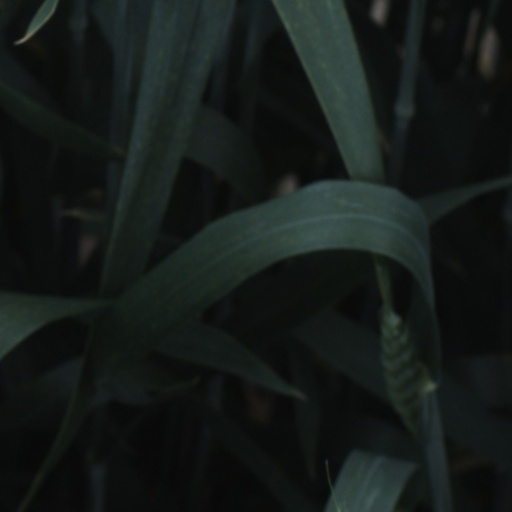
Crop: wheat